Transport in Worthing

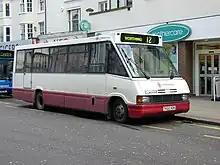
A Compass Travel service in Worthing town centre

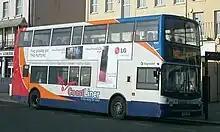
A Stagecoach in the South Downs bus on the Coastliner route 700

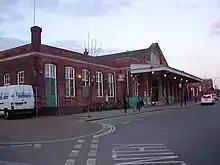
The 1909 buildings at Worthing railway station

Worthing is served by several major roads. The A24 runs to Horsham, Dorking, Leatherhead and London; the A27 serves Brighton and Portsmouth; and the A259 runs along the coast to Littlehampton, Chichester, Brighton, Hastings and Folkestone. The A27's predecessor was the Roman road between Chichester and Brighton. The present route, south of this ancient road, became established in the 17th century. The borough has a road network of more than .